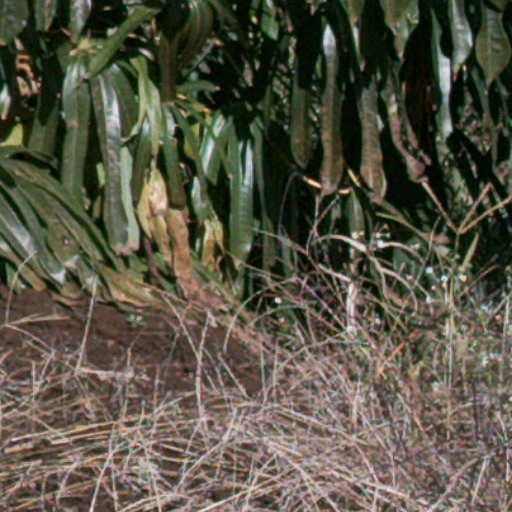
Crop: cassava